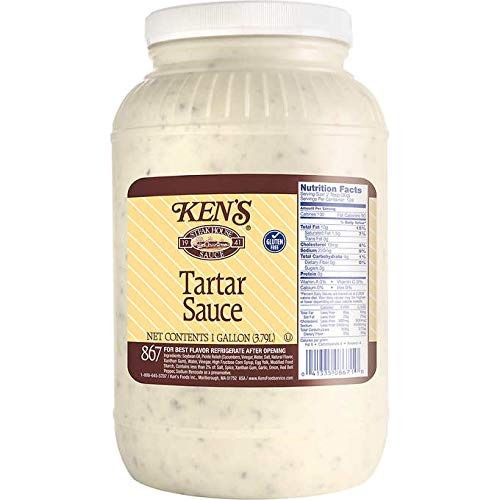
Item Name: Ken's Foods 1 Gallon tarttar sauce
Value: 128.0
Unit: Fl Oz

Price: 15.99